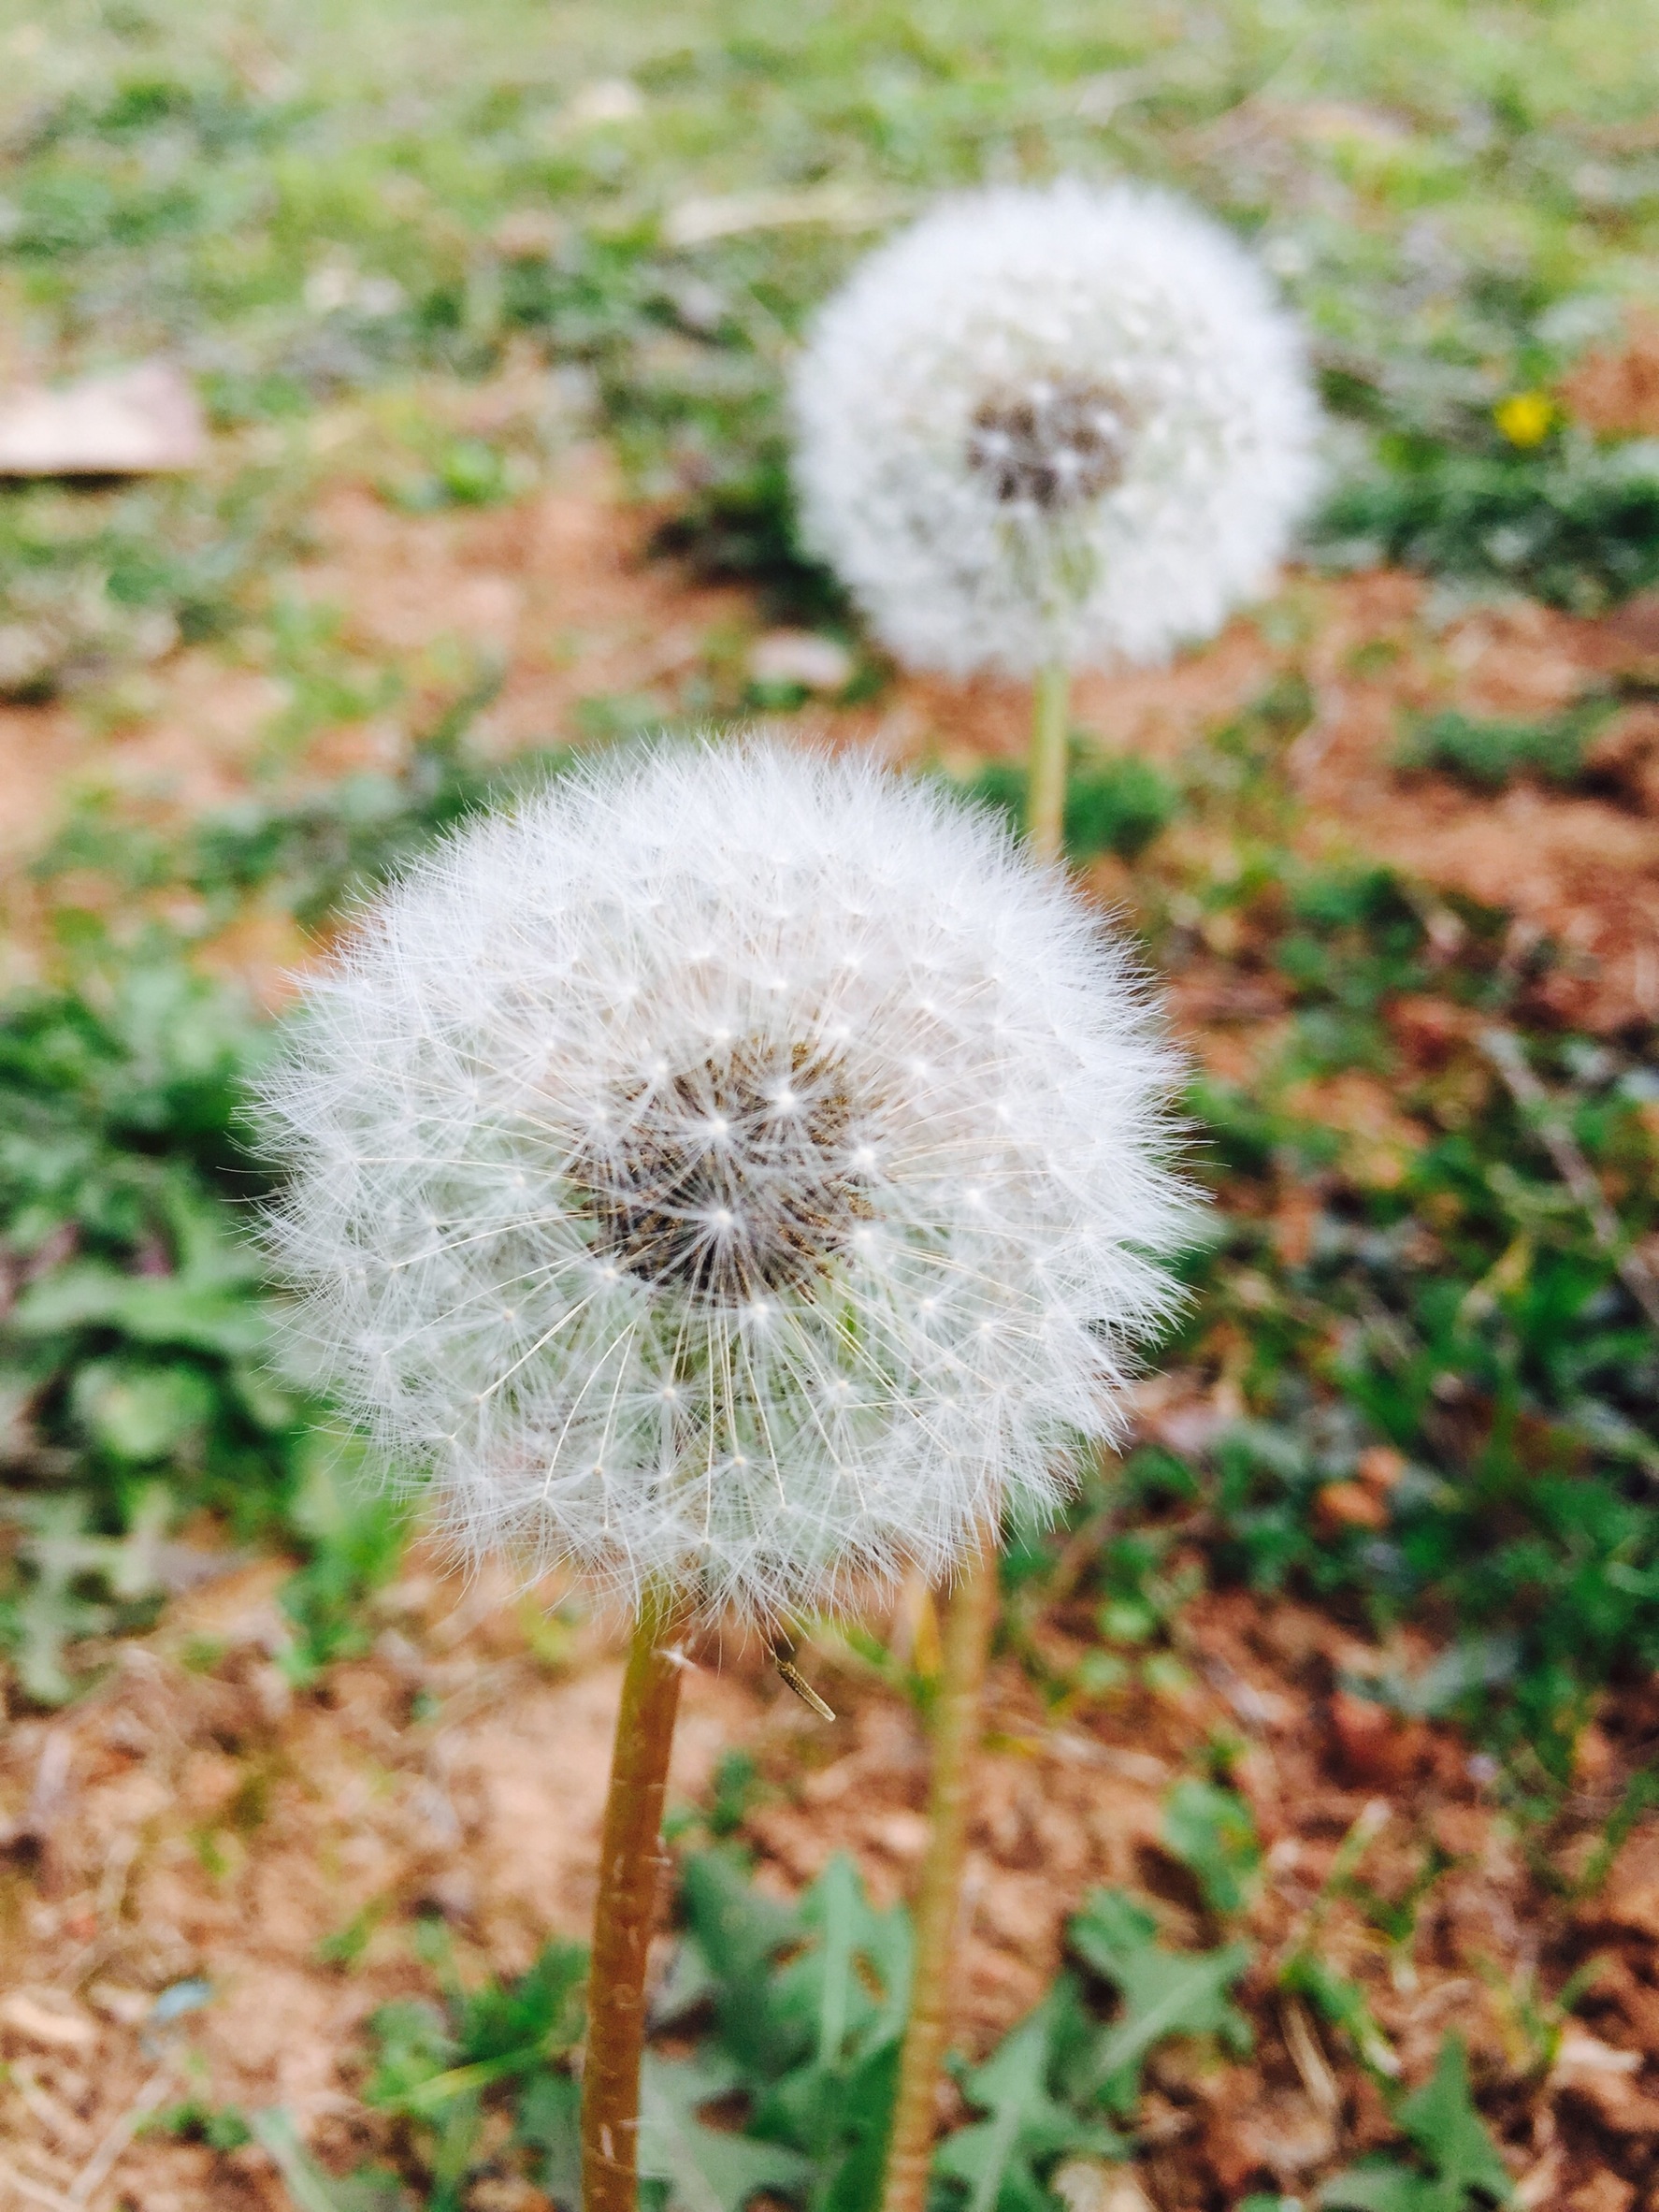
nature, grass, plant, white, field, dandelion, flower, pollination, spring, fluffy, botany, garden, flora, wildflower, seeds, soft, macro photography, flowering plant, daisy family, dandelion seeds, plant stem, land plant